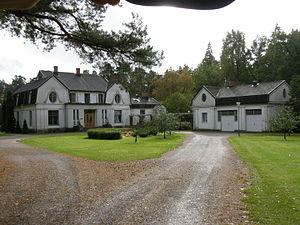
Eura est une municipalité du sud-ouest de la Finlande, dans la province de Finlande occidentale et la région du Satakunta.